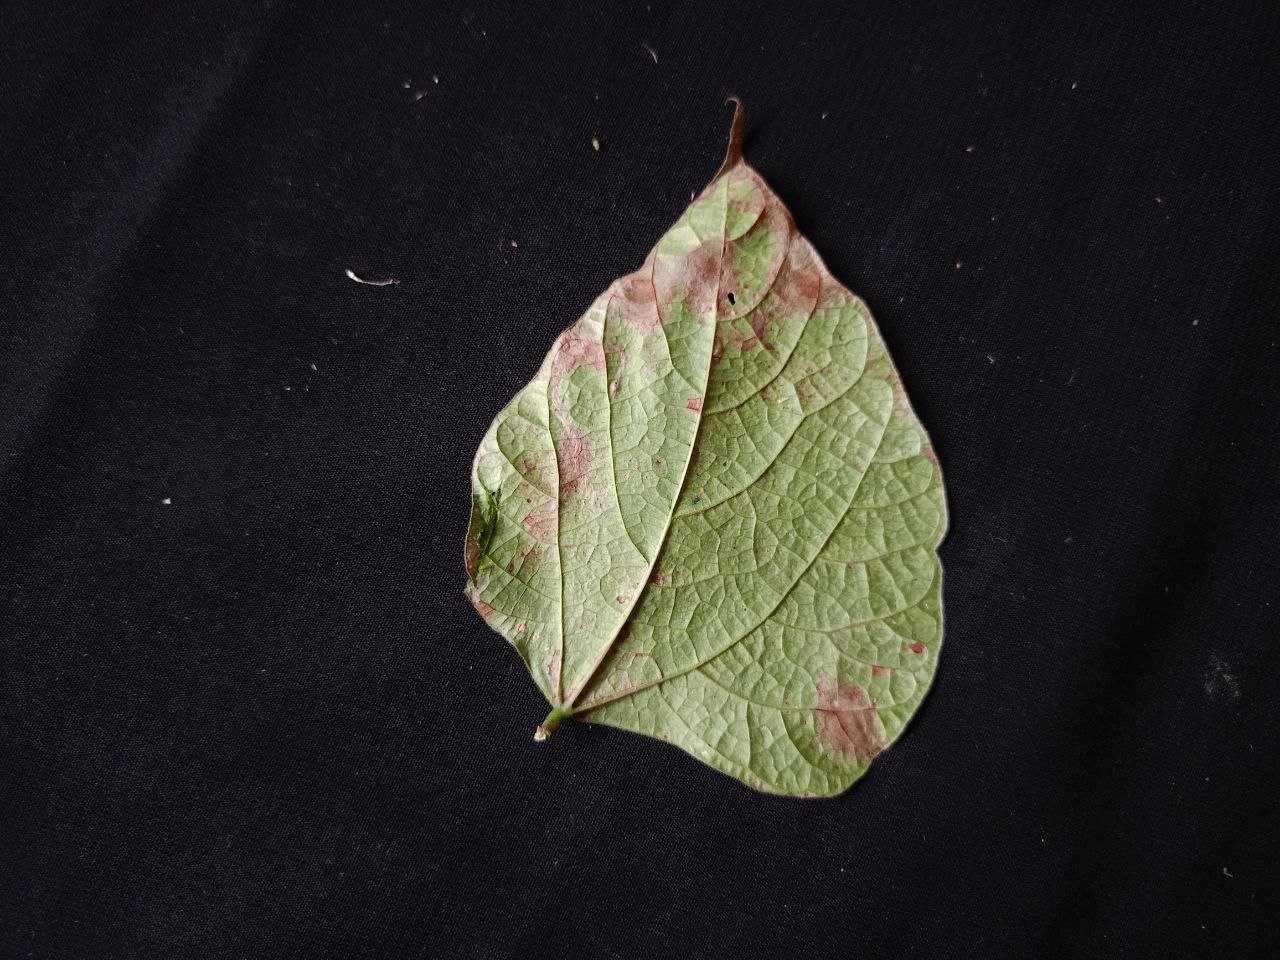
Crop: bean
Leaf condition: Blight